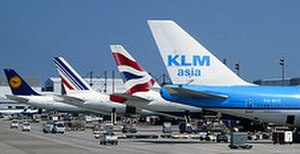
Halefinne (fly)
Diverse halefinner; Lufthansa, Air France, British Airways og KLM
Halefinnen på et fly anvendes til at stabilisere flyet sideværts, til at dæmpe svingninger om højaksen og som fæstepunkt for sideroret. Halefinnens store lodrette flade er oftest malet for at angive flyets ejerskab. Da halefinnen er det øverste punkt på flyet, er der anbragt diverse antenner på toppen. Tremotorede jetfly har enten den midterste motor eller blot luftindtaget indbygget i halefinnen.